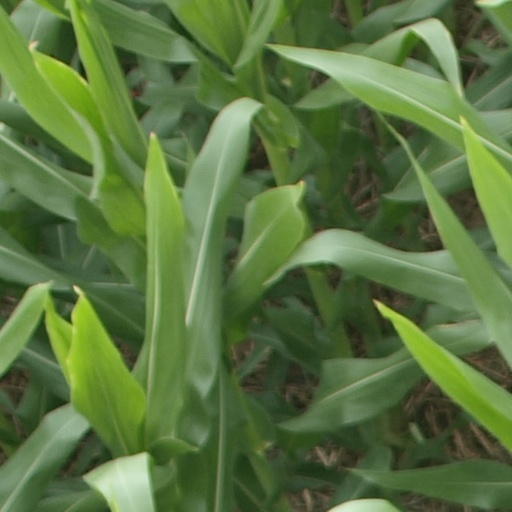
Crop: maize; corn